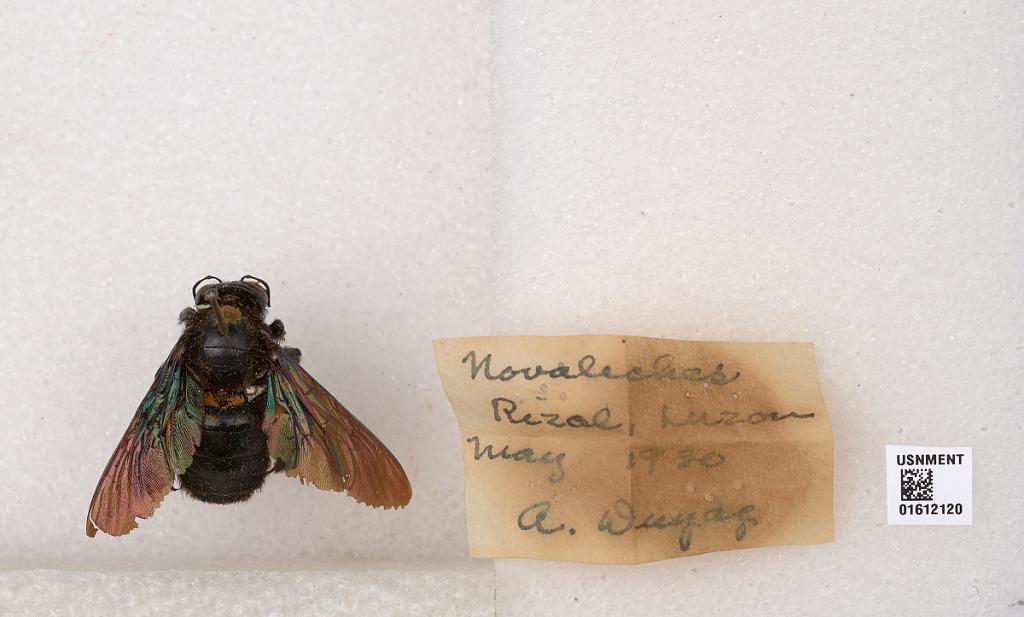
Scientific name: Xylocopa
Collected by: Draenert
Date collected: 1930-5-1
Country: Philippines
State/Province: Calabarzon
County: Rizal
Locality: Novaliches, Luzon